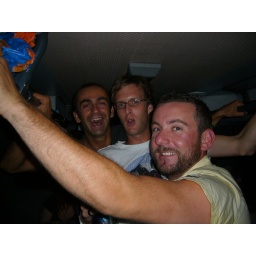
Enroute to Film festival street party in Istria, Croatian mountains